Yellow Arch Studios

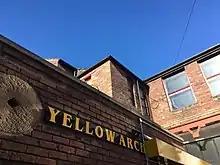

Yellow Arch Studios is a recording studio in situated in the heart of Kelham Island and Neepsend, Sheffield, South Yorkshire, England. “Internally, the building includes a state-of-the art recording studio and rehearsal rooms”, the building also has a 200 capacity venue, a large warehouse, courtyard and Moroccan style Café Bar.